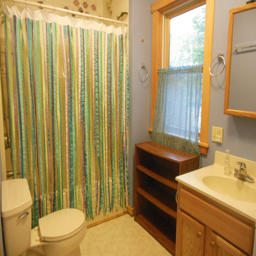
bathroom with a full shower